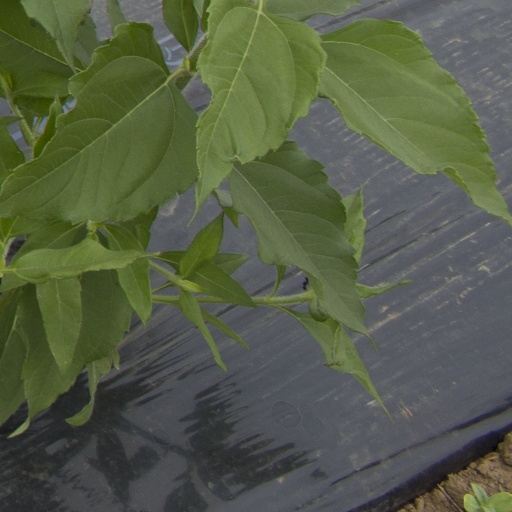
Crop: Jerusalem artichoke